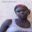
Label: woman